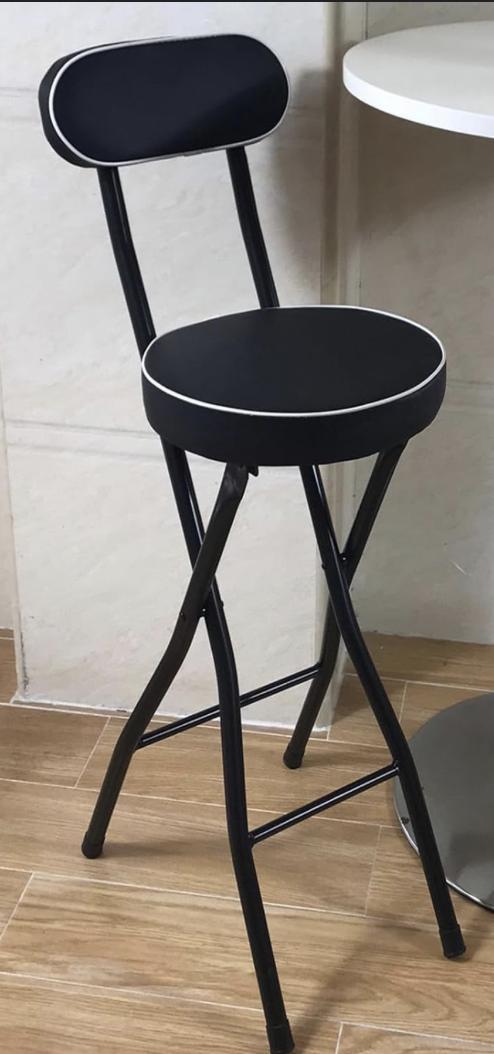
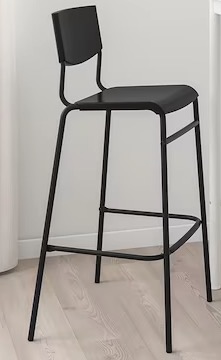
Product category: stool
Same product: no